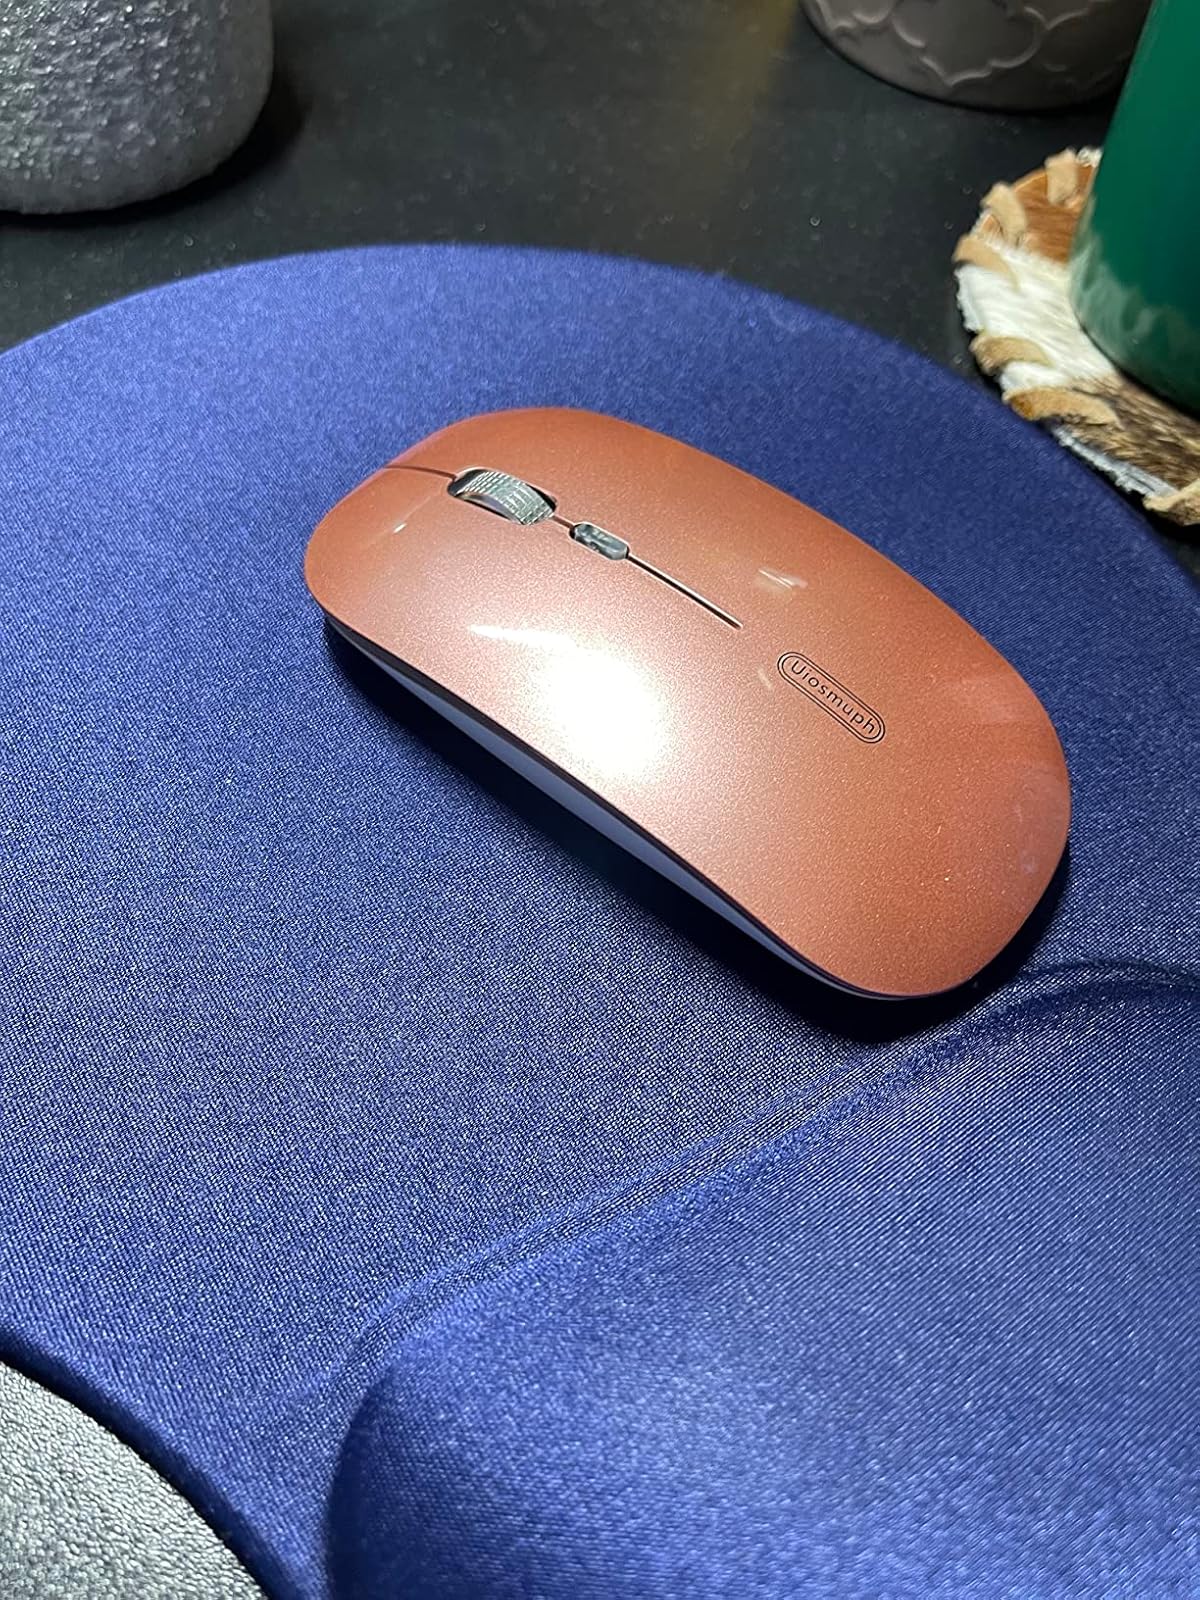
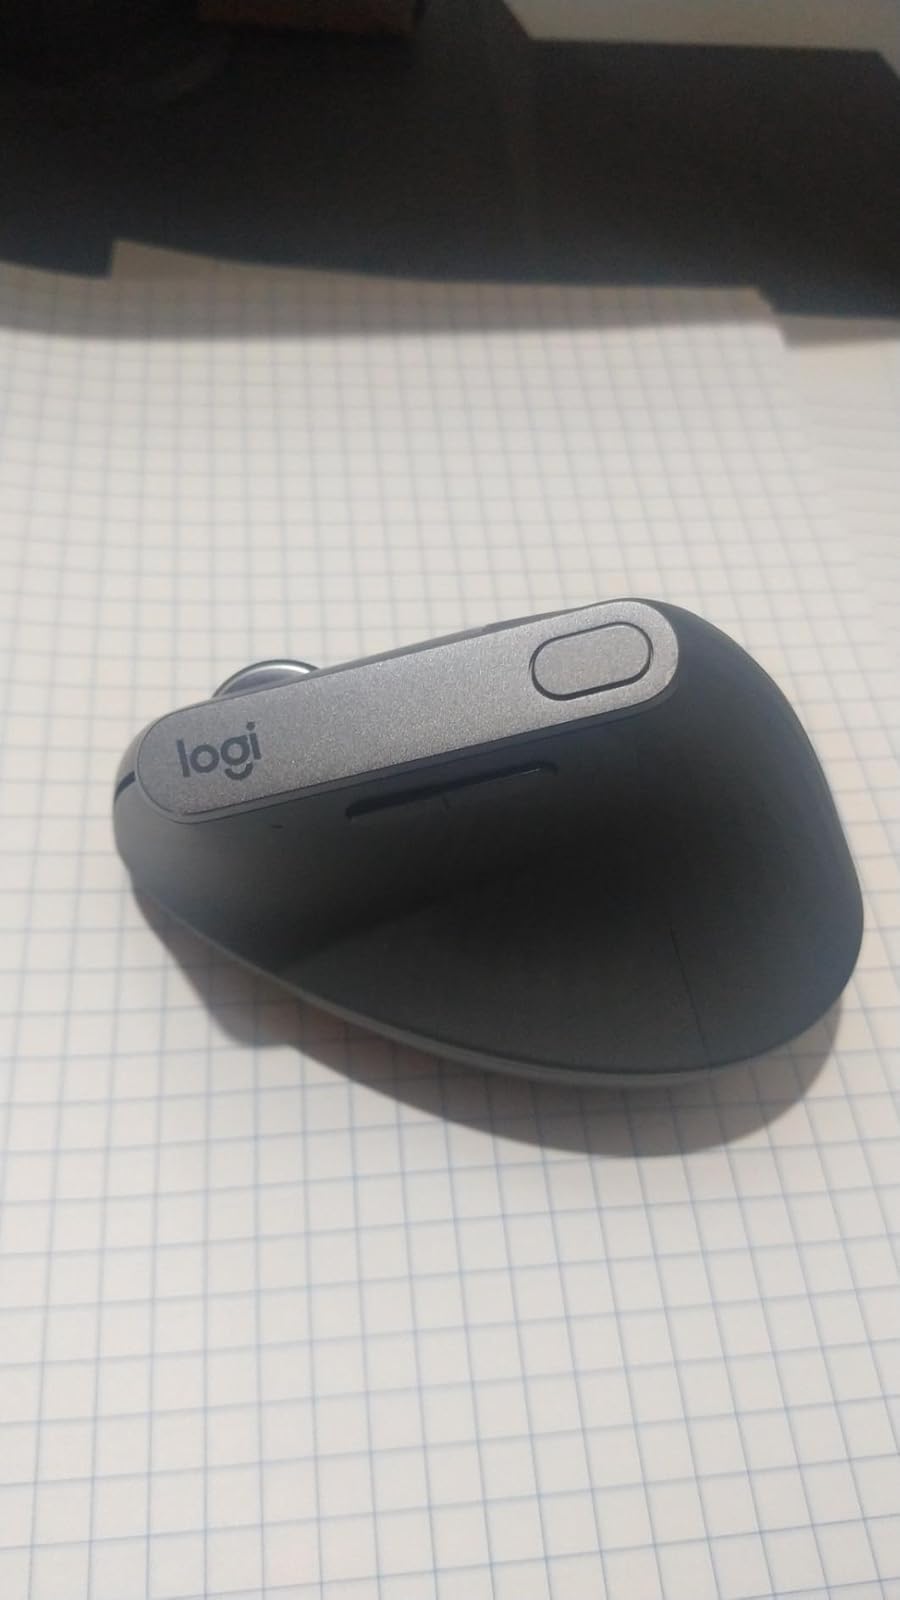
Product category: mouse
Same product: no